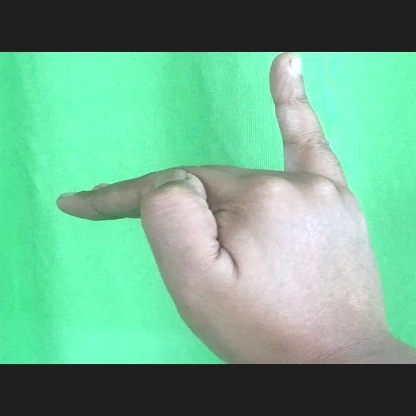
Mudra: Hamsapaksha